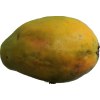
Label: papaya